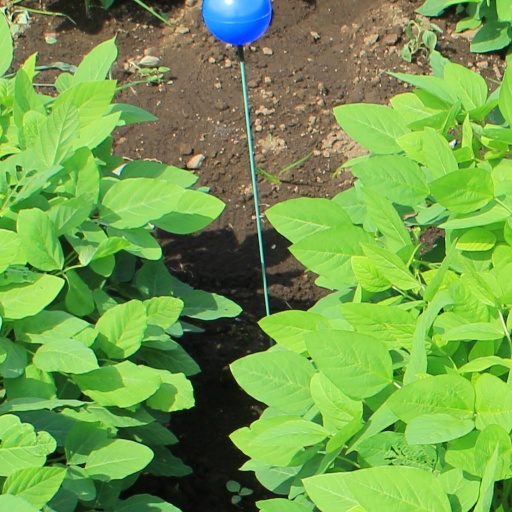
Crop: soybean